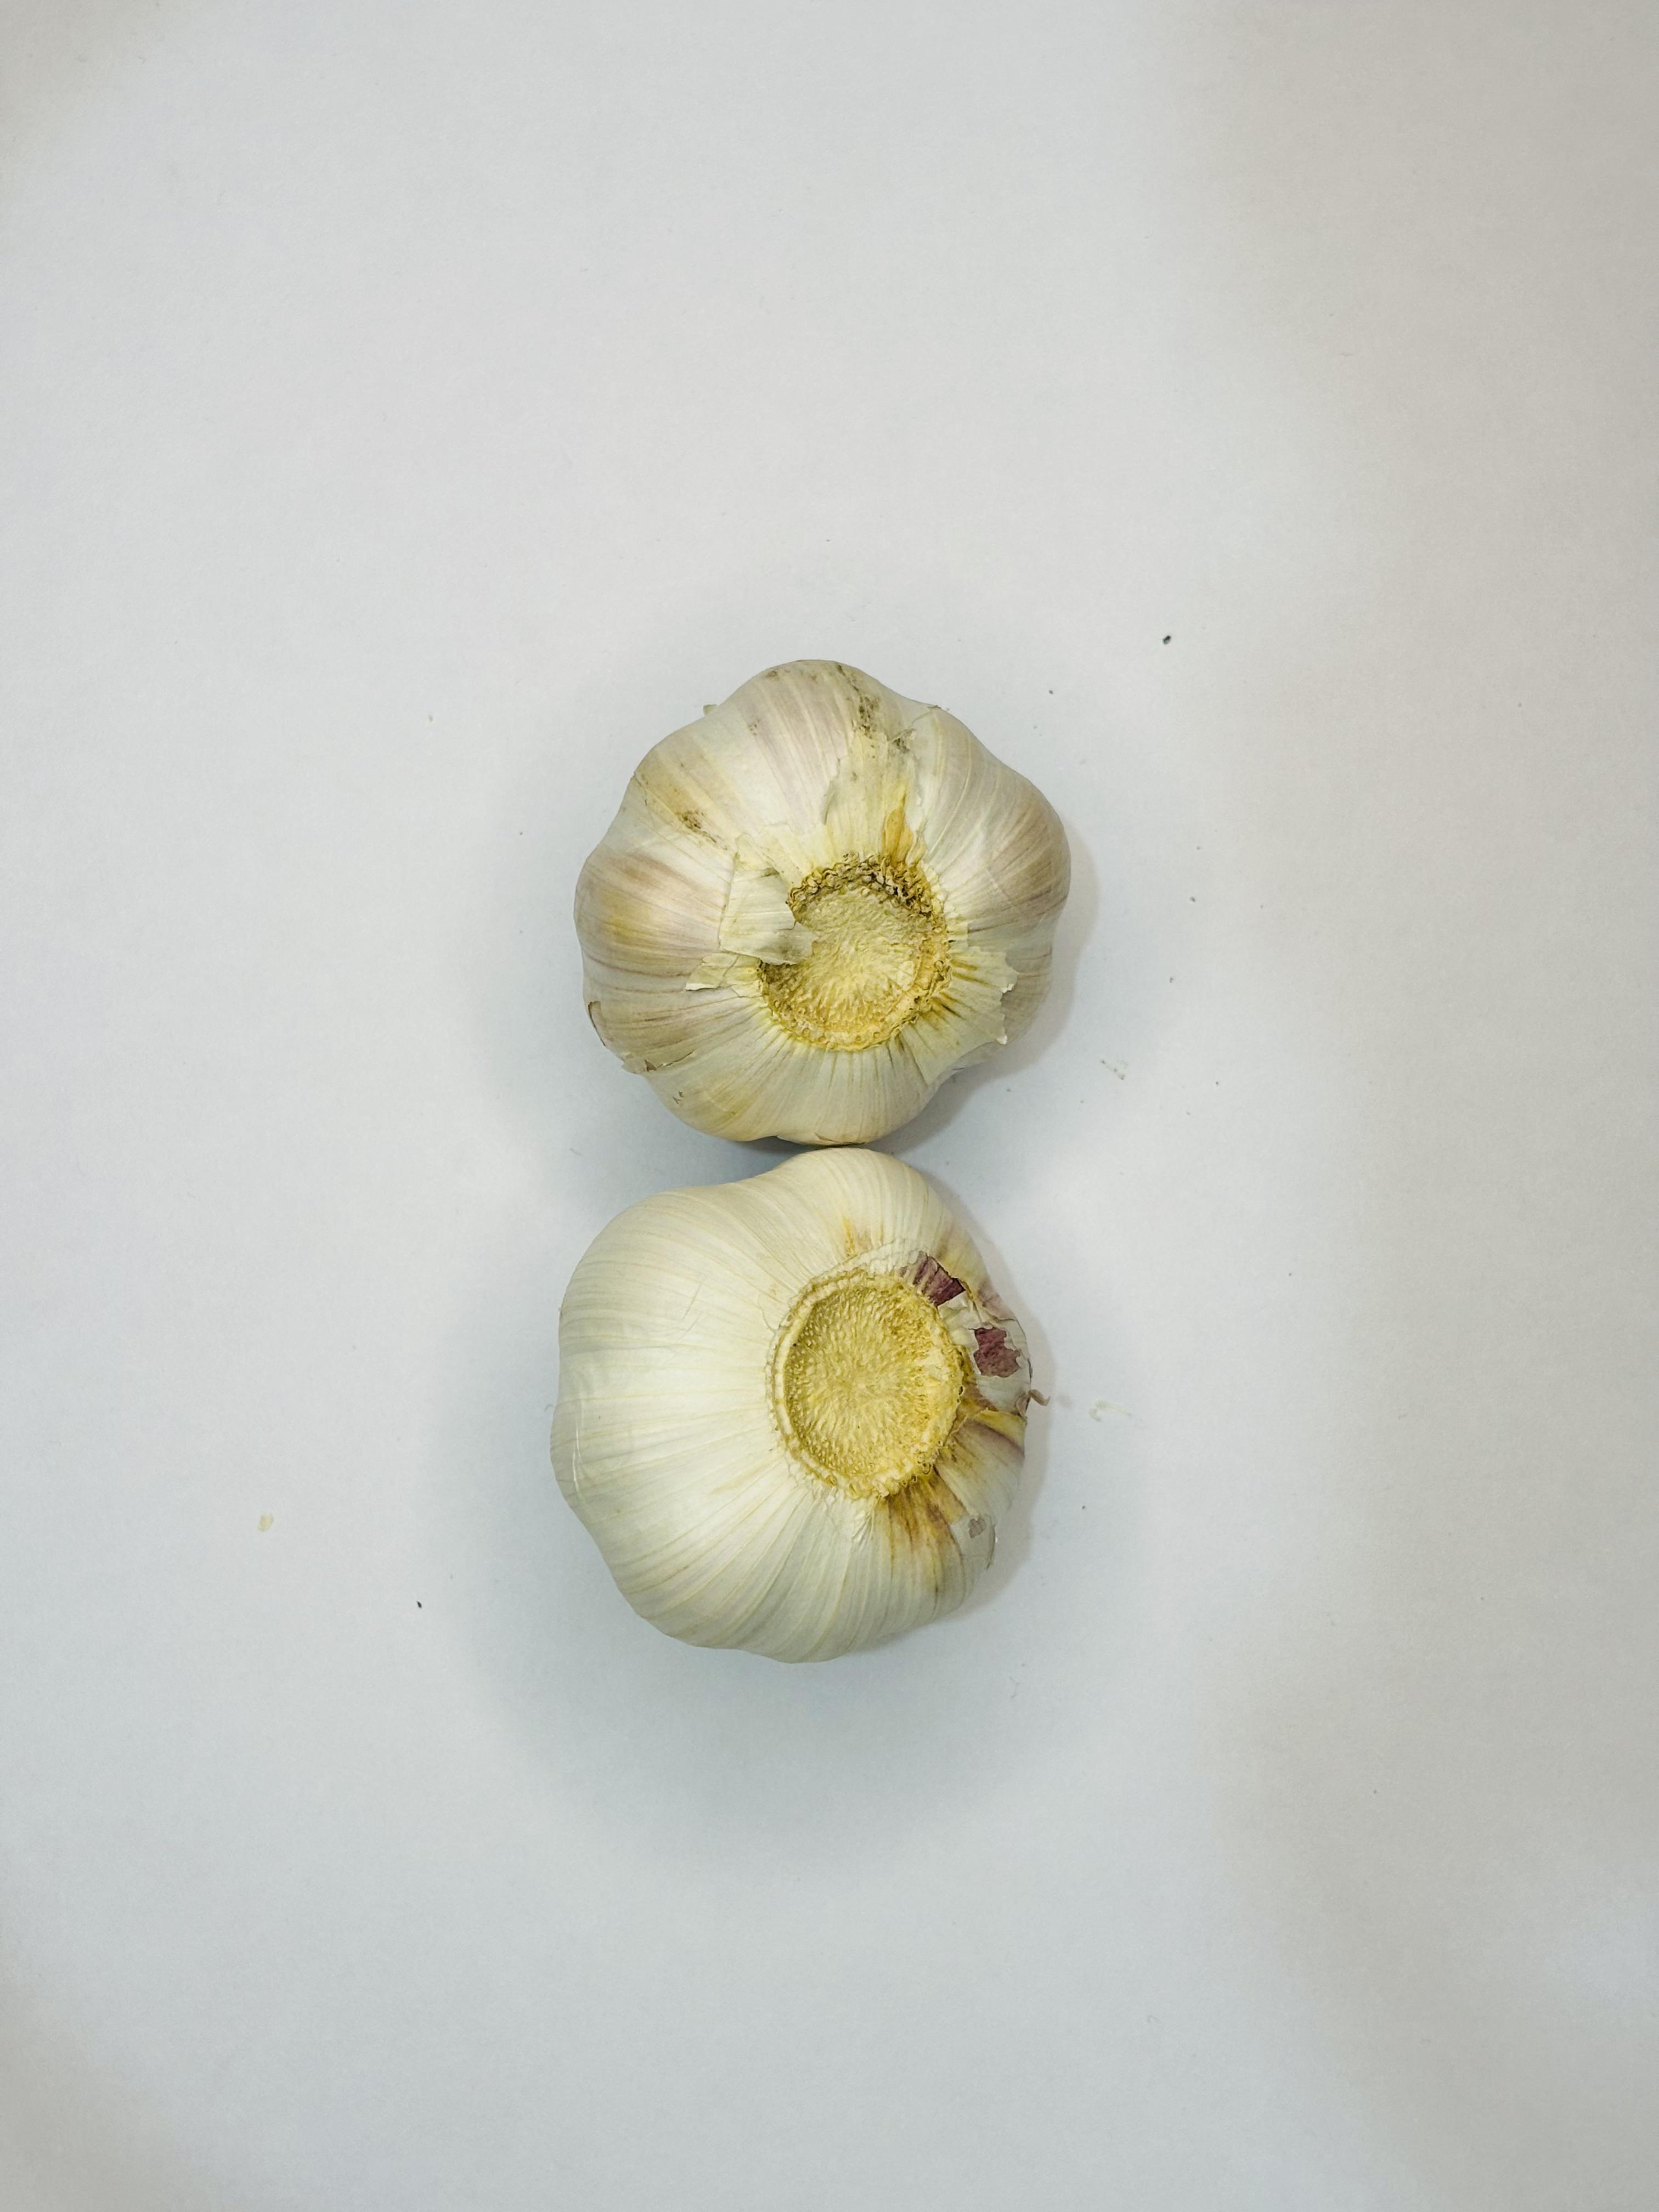
Label: Garlic